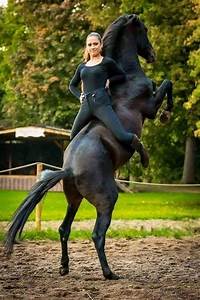
Label: horse